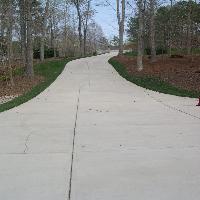
Weather: cloudy or overcast